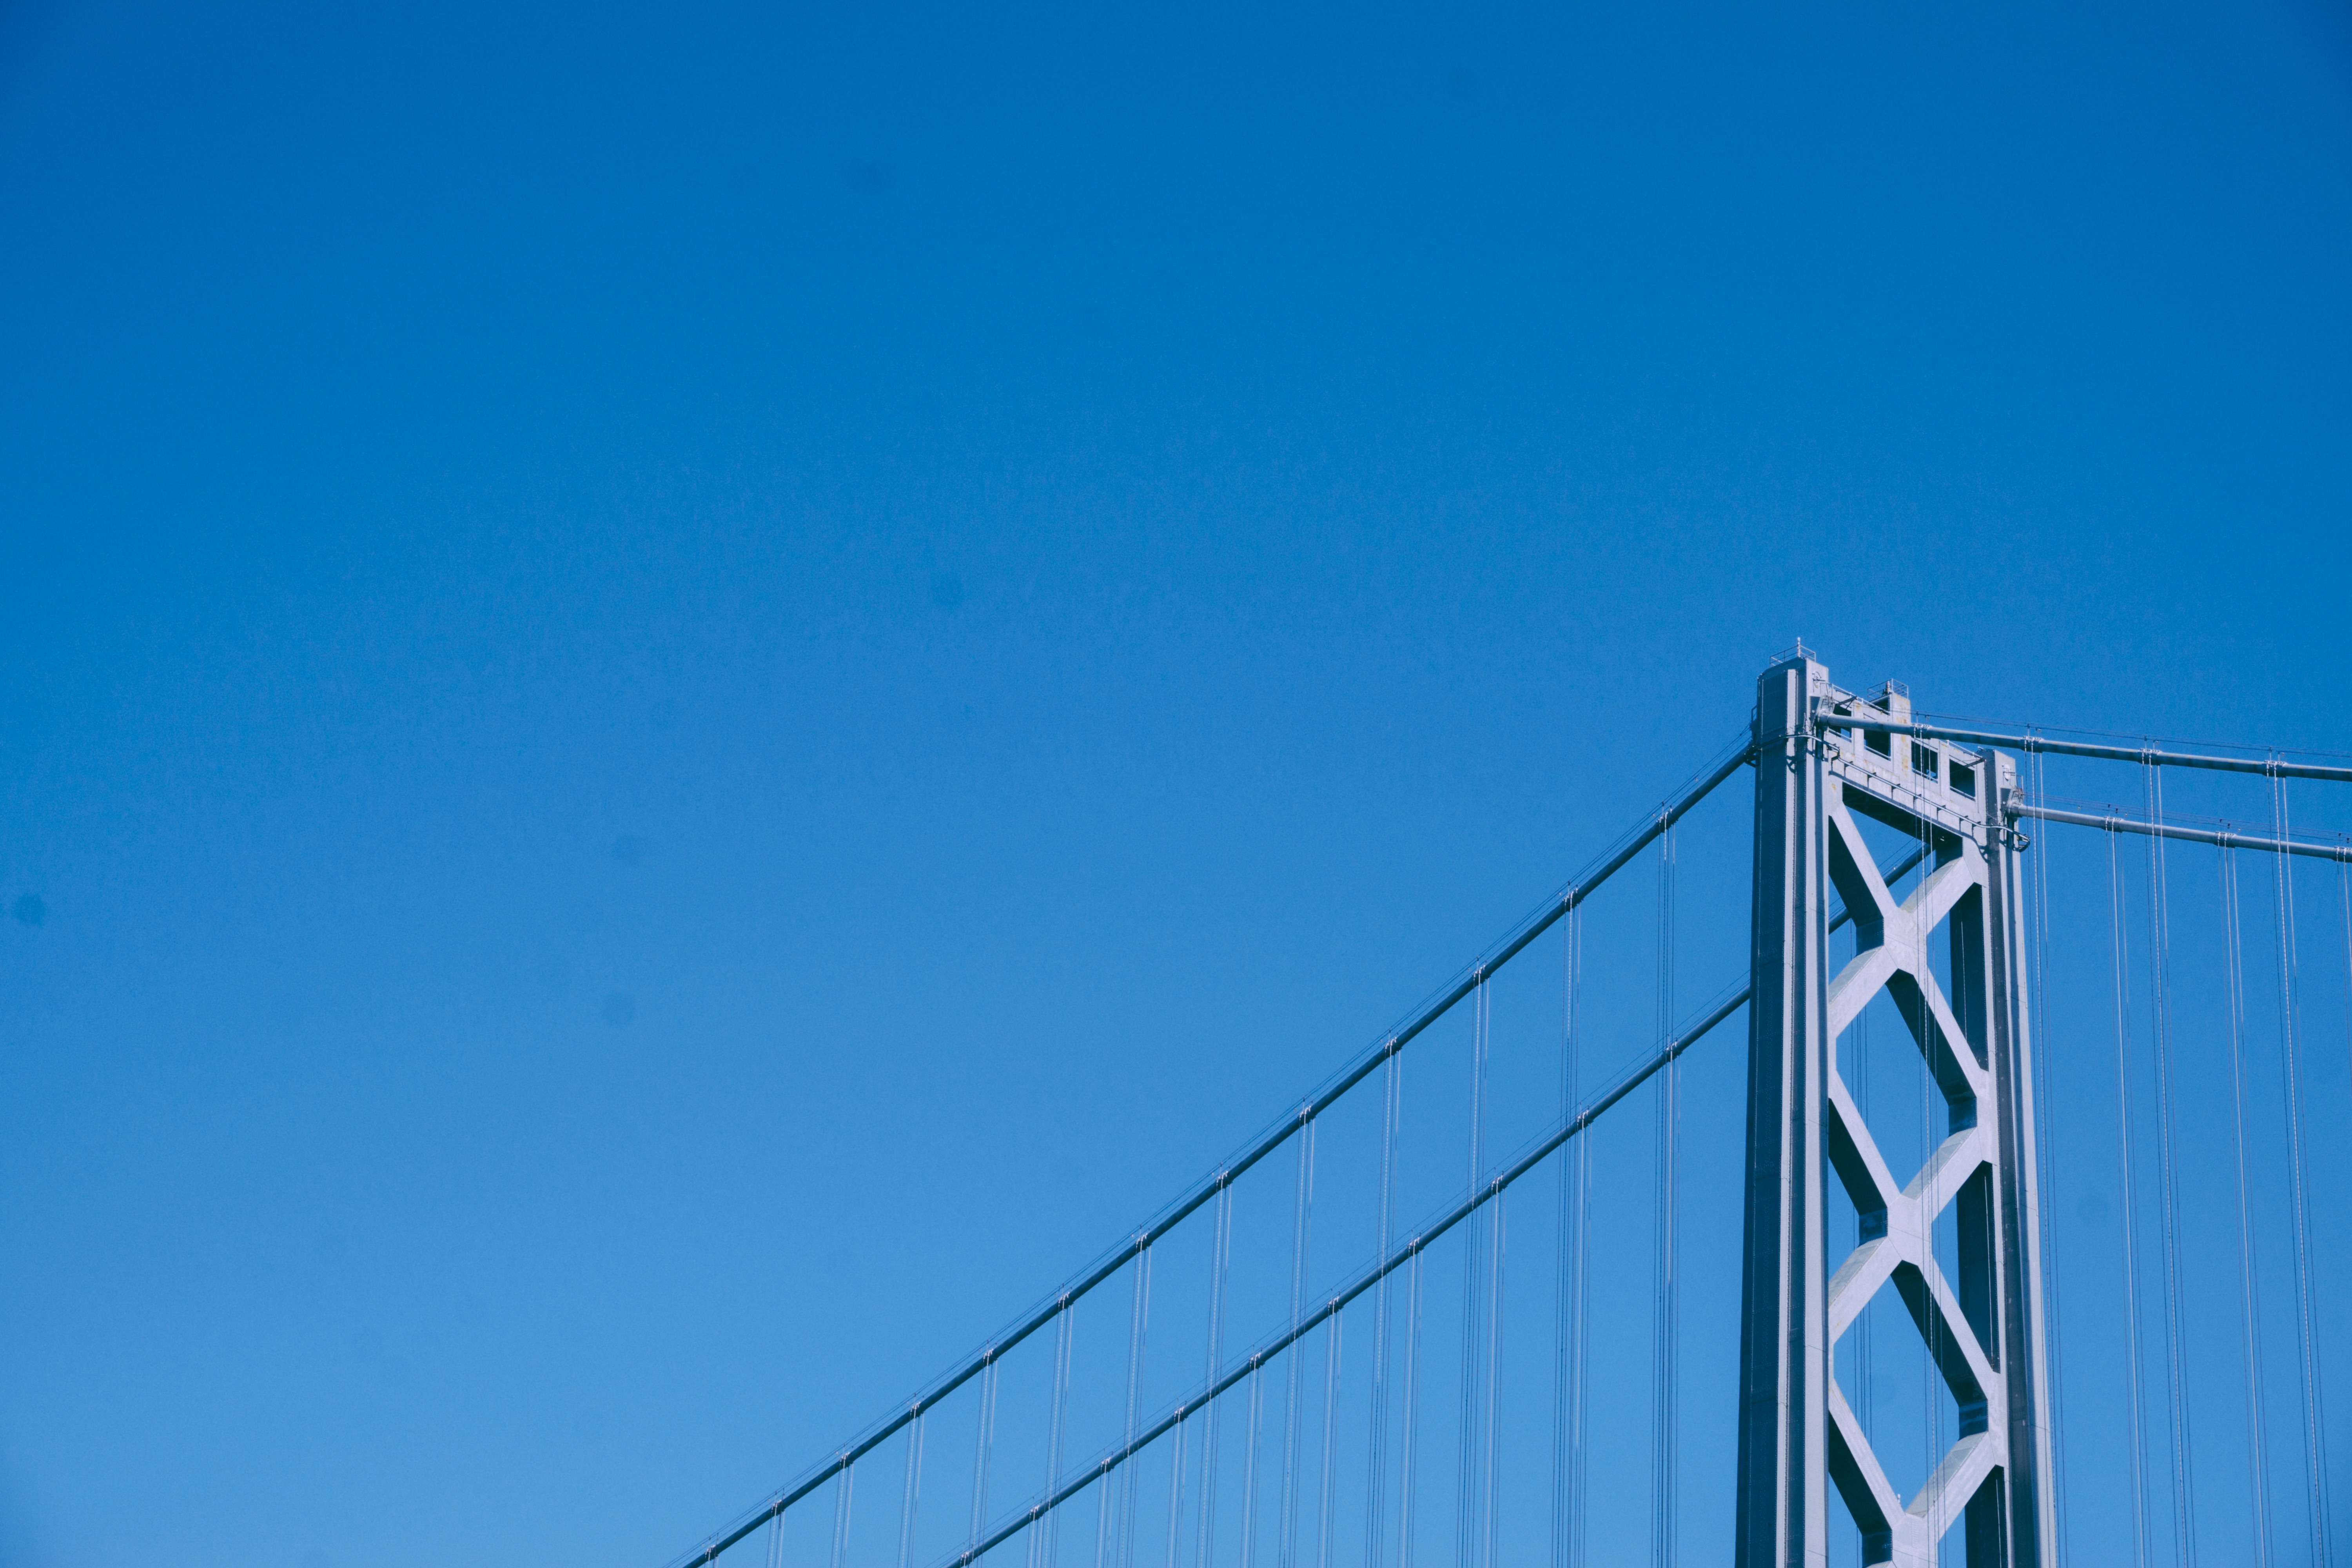
cloud, sky, wind, skyscraper, line, tower, mast, facade, blue, lighting